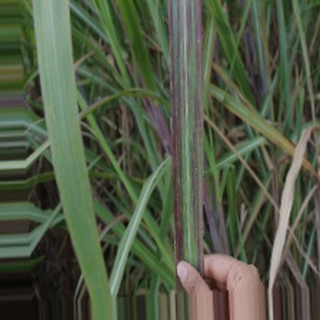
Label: sugarcane_bacterial_blight